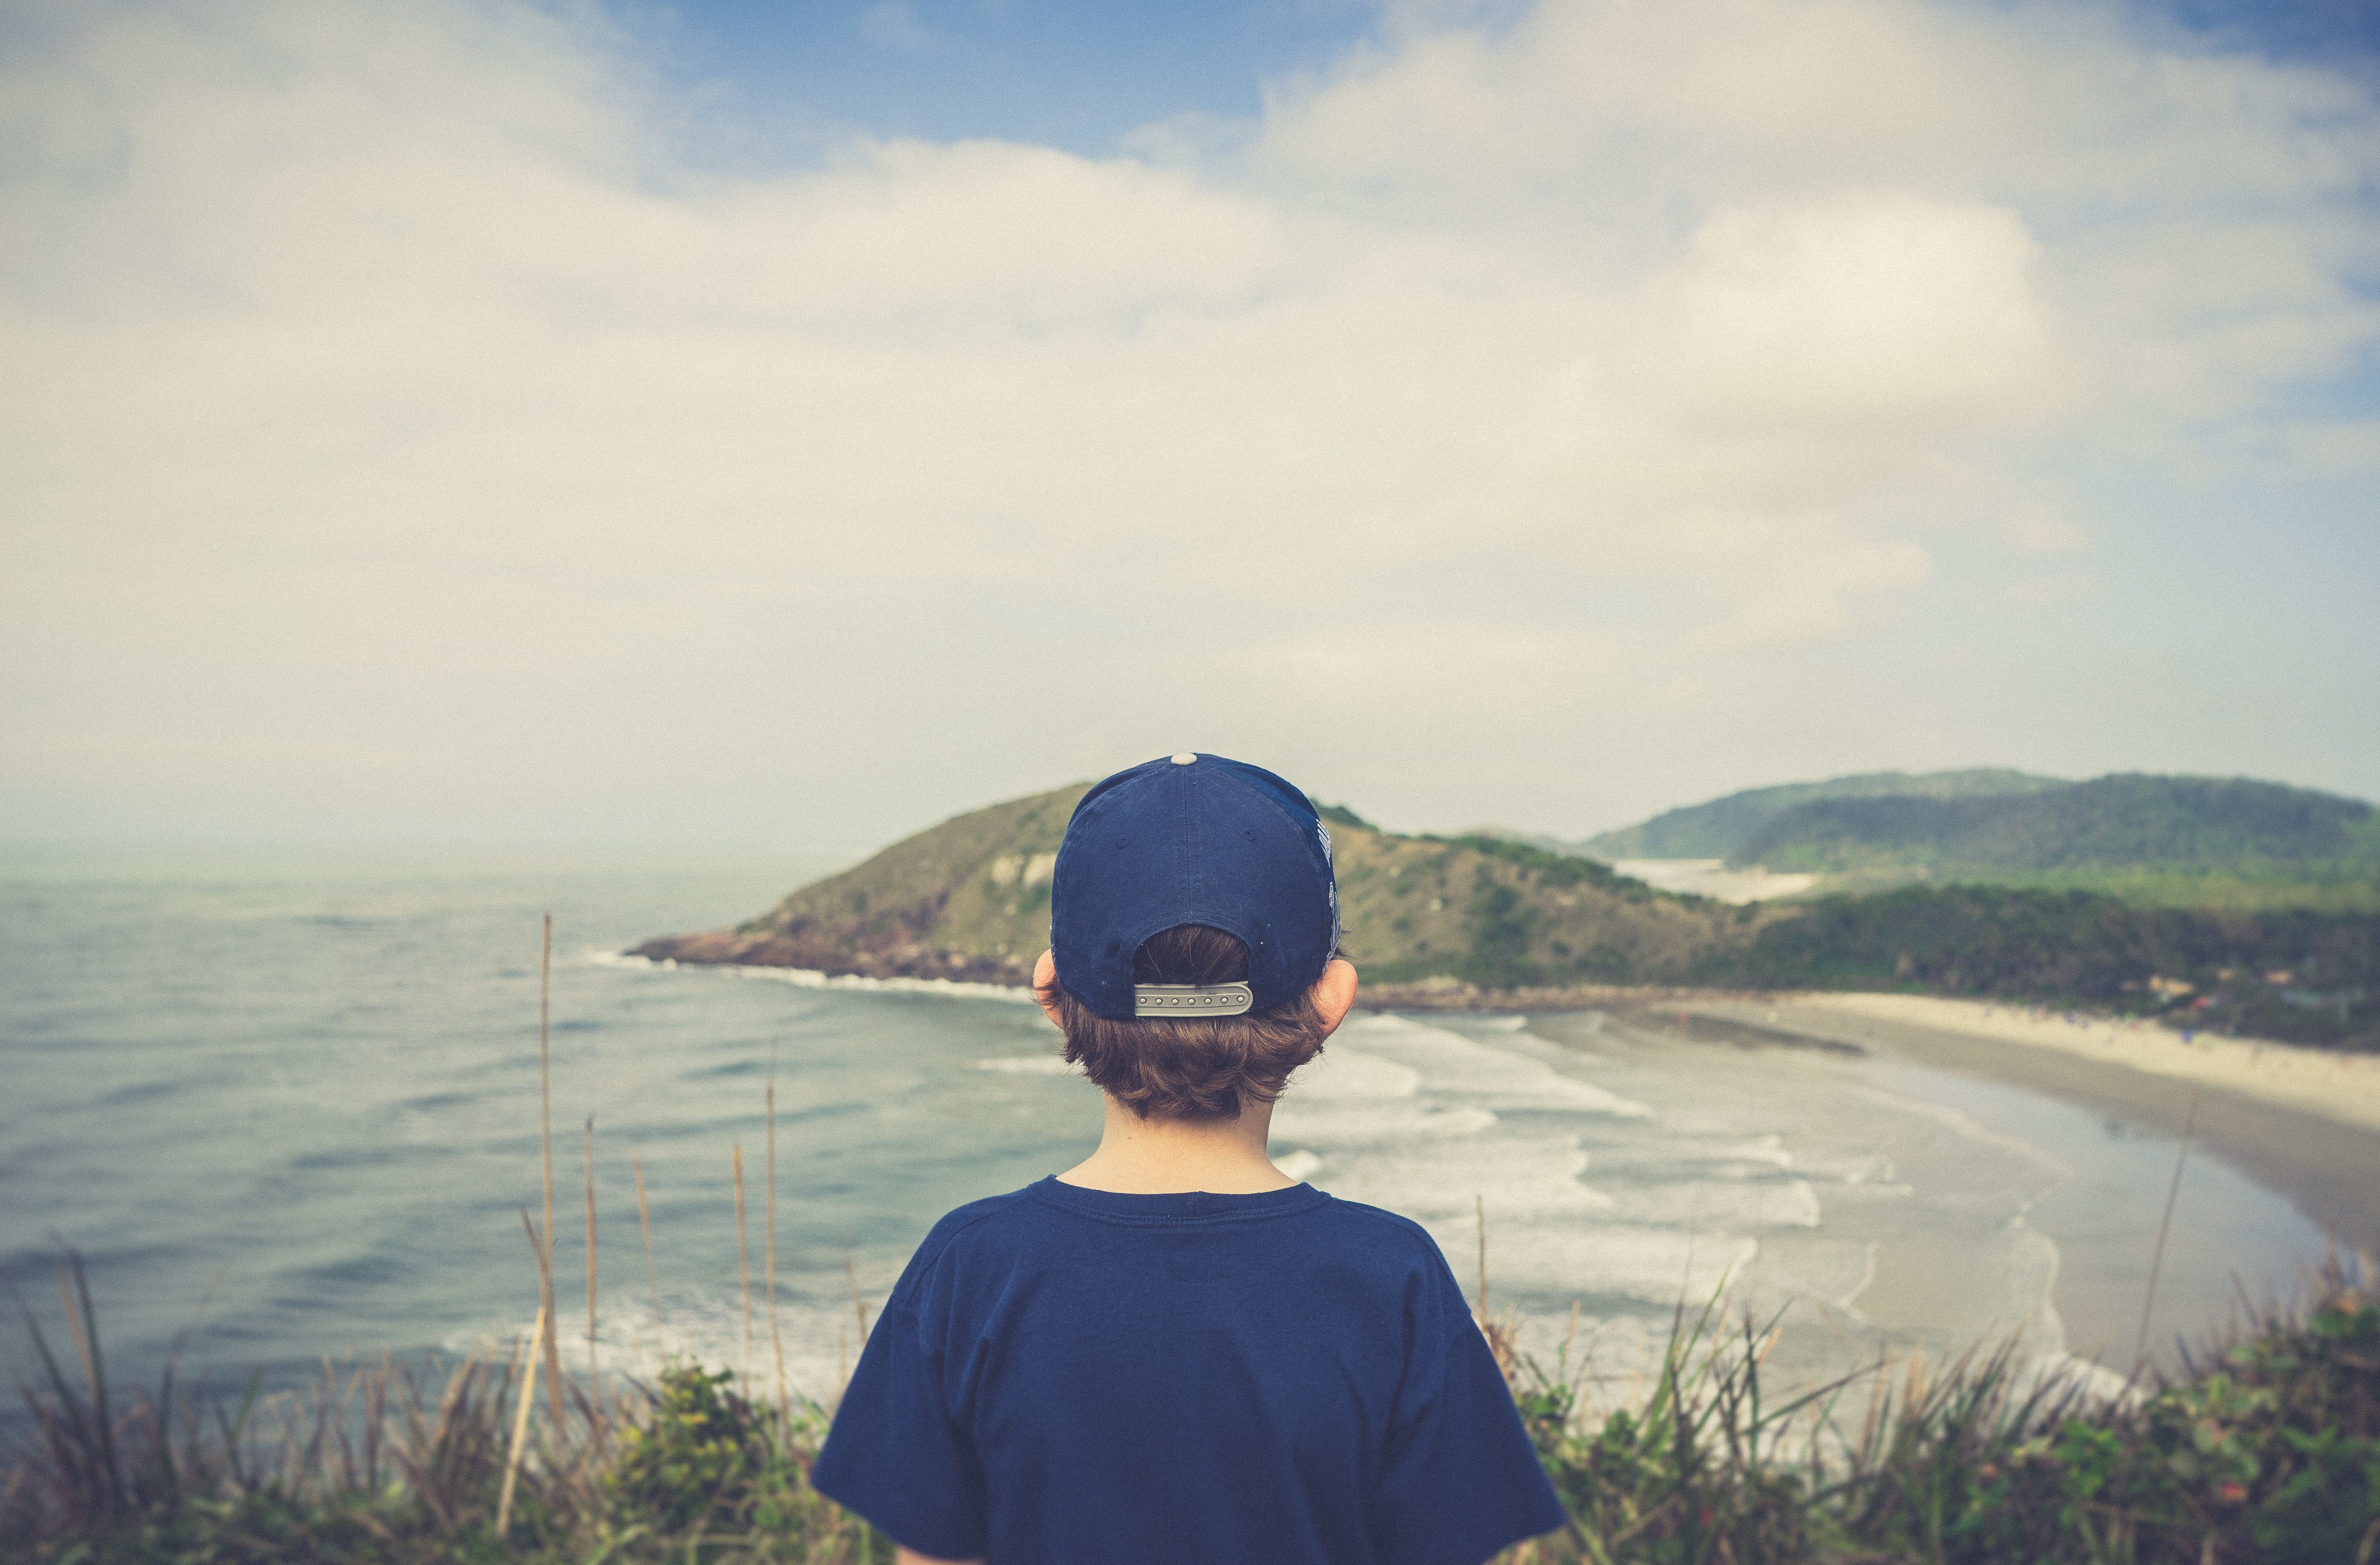
sky, sea, cloud, coast, ocean, vacation, beach, shore, coastal and oceanic landforms, summer, bay, tourism, travel, headgear, photography, landscape, horizon, mountain, hill, leisure, sand, wave, cap, road, promontory